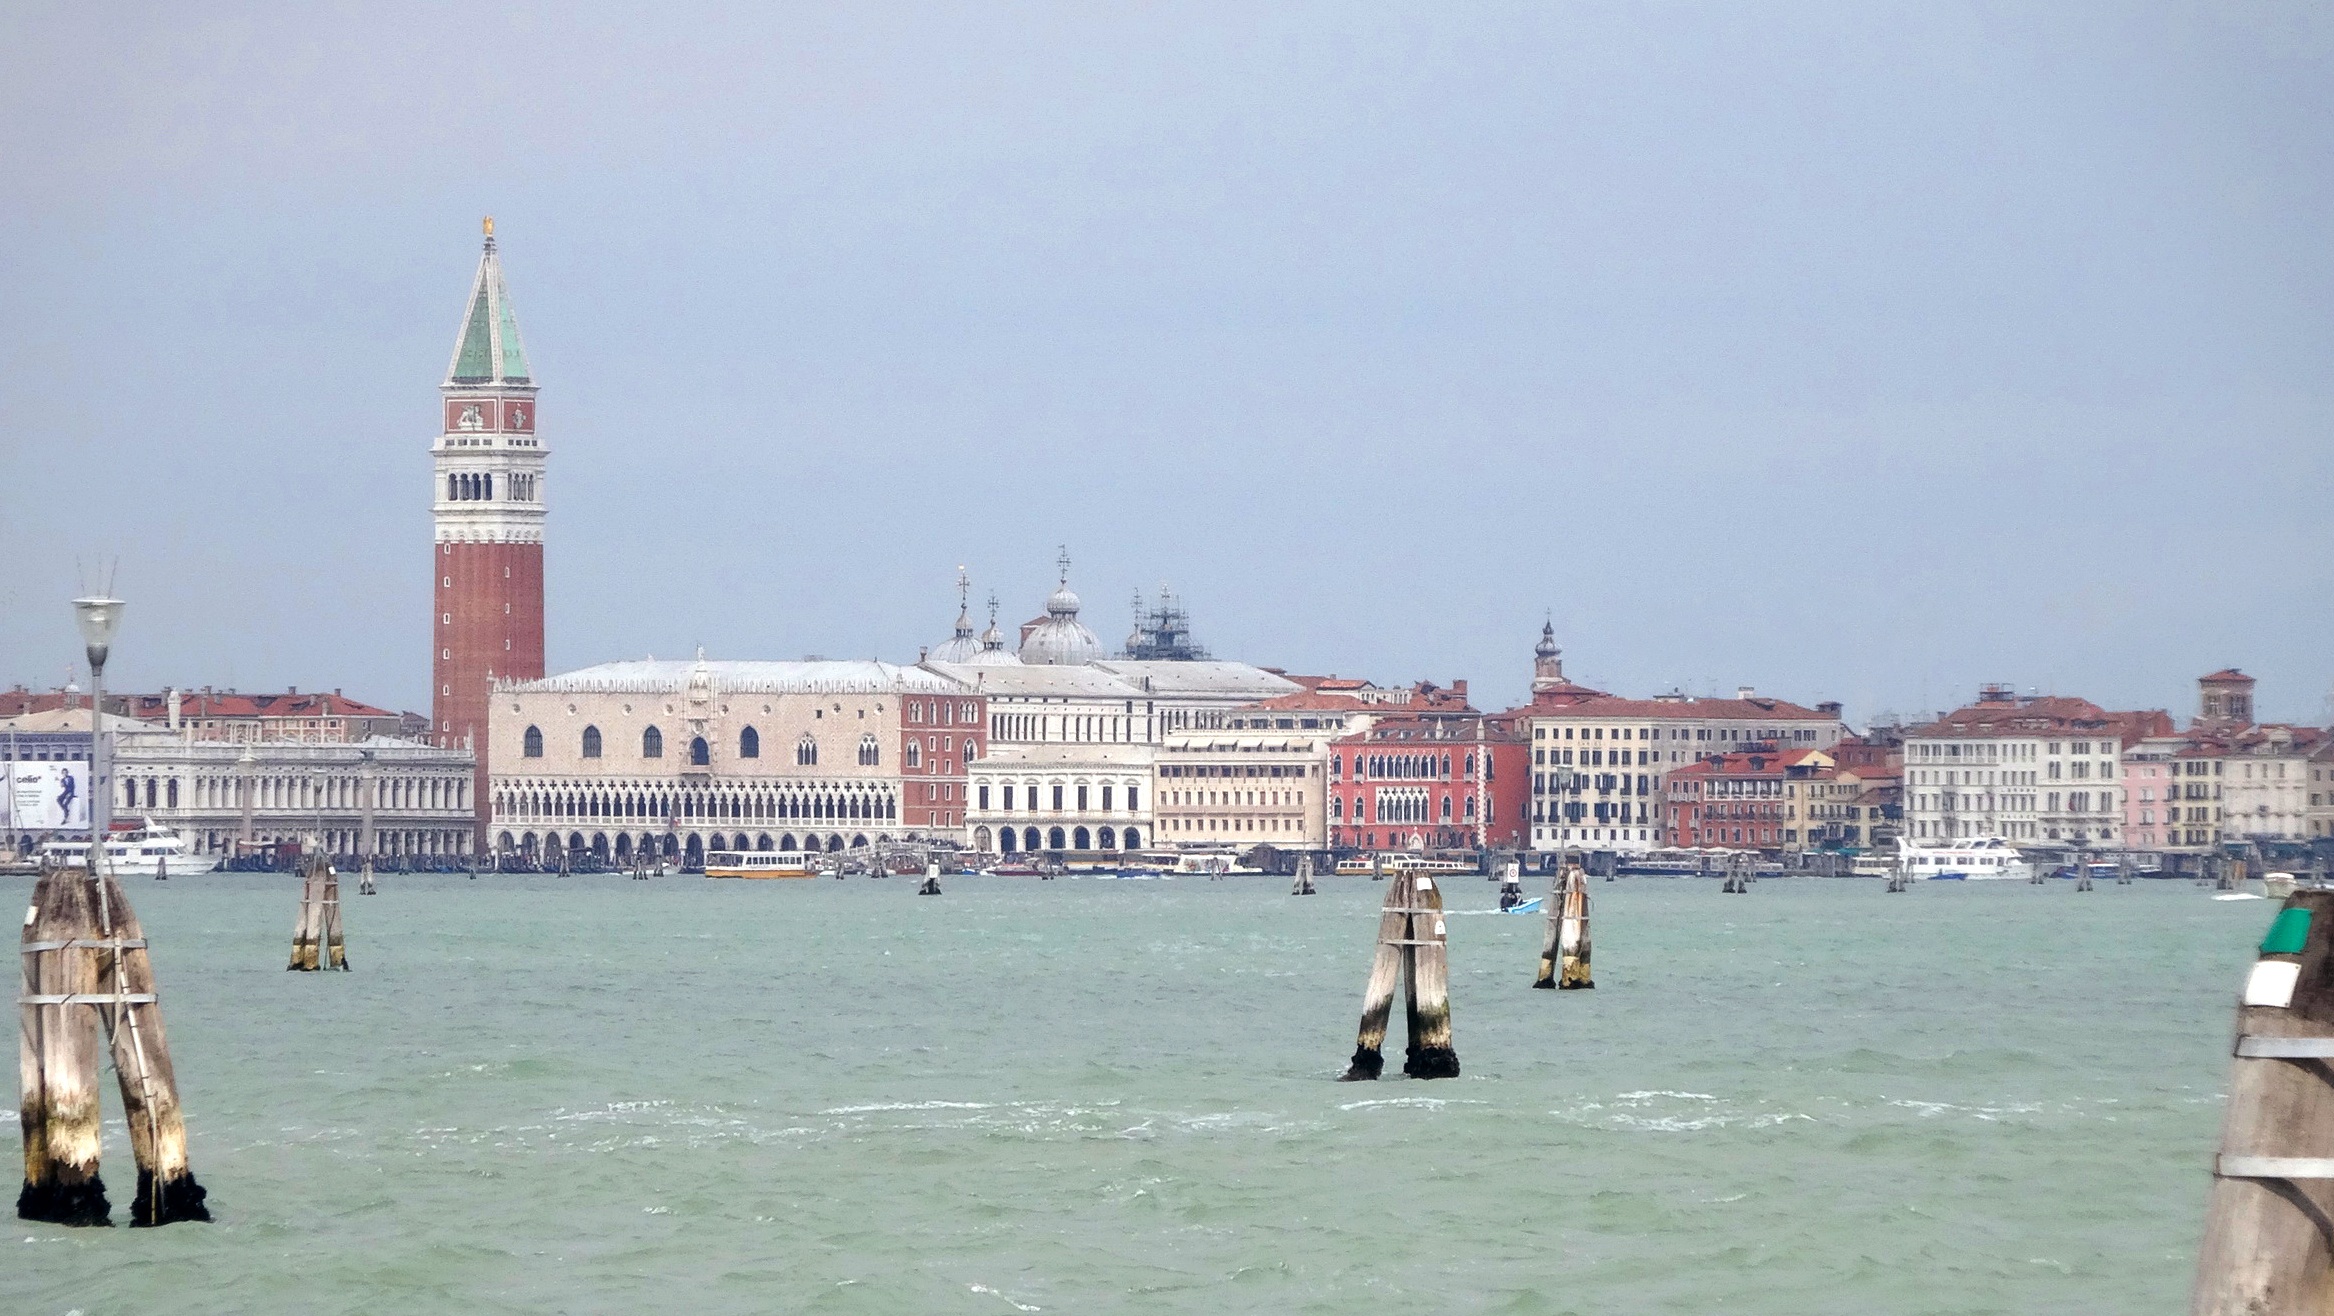
beach, sea, coast, water, town, pier, vacation, vehicle, tower, italy, venice, port, tourism, waterway, ferry, venezia, campanile, tours, doge's palace, st mark's square